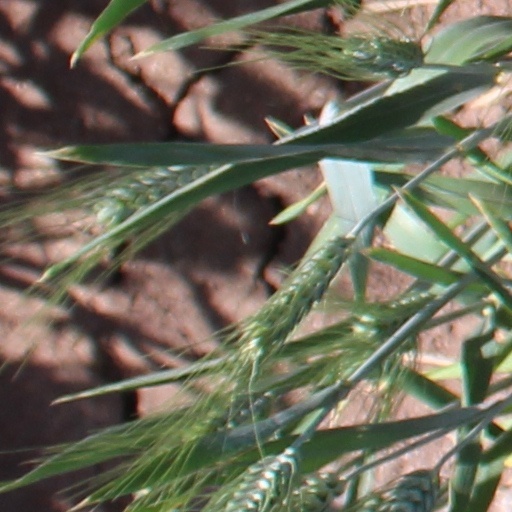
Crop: wheat